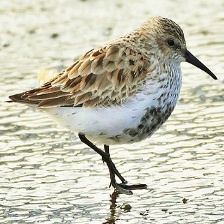
Species: DUNLIN
Scientific name: CALIDRIS ALPINA
ImageNet parent category: red-backed_sandpiper